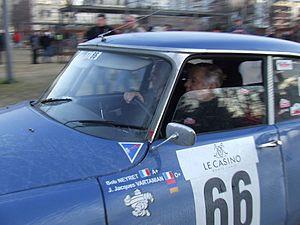
Bob Neyret au départ du Rallye Monte-Carlo historique 2010
Valence est une commune du sud-est de la France, préfecture du département de la Drôme en région Auvergne-Rhône-Alpes. Avec 63 714 habitants recensés en 2017, elle est la ville la plus peuplée de la Drôme et la 8ᵉ d'Auvergne-Rhône-Alpes. Ses habitants sont appelés les Valentinois.